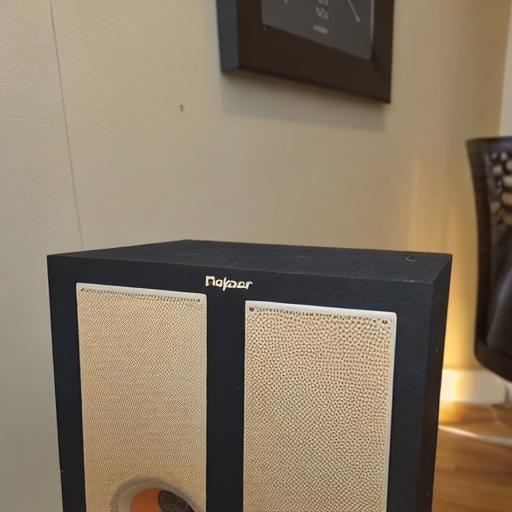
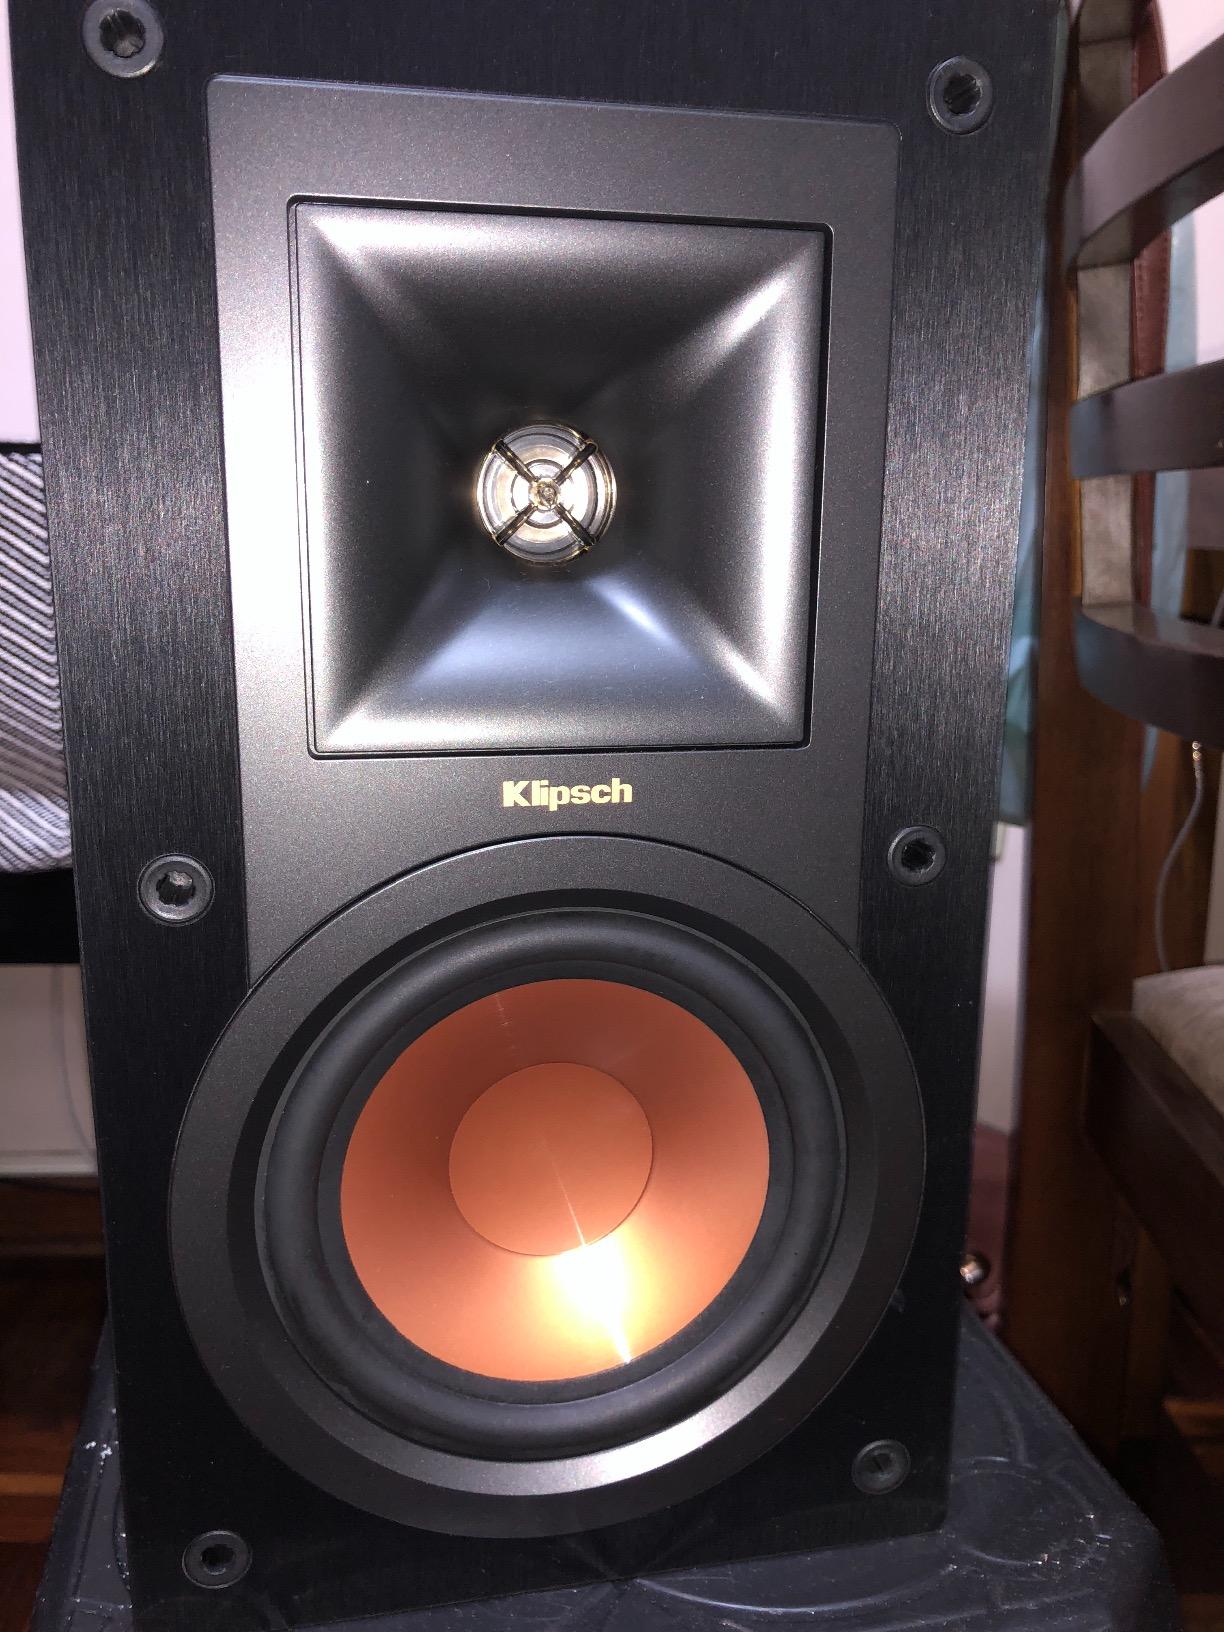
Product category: speaker
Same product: no